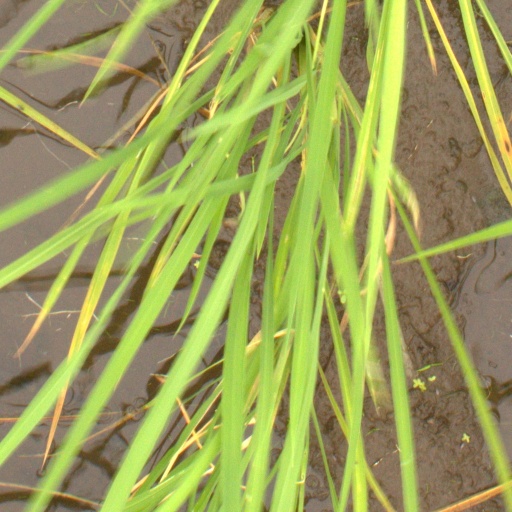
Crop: rice